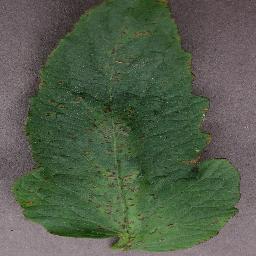
Label: Tomato___Bacterial_spot